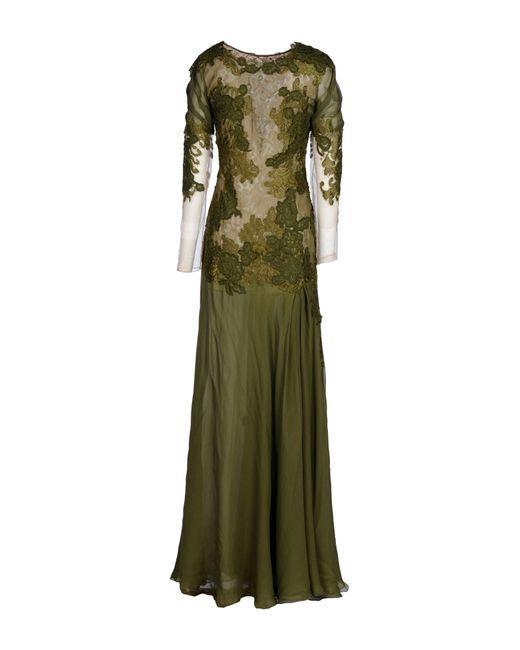
Maxikleid mit vollem Ärmel für Frauen